Henry Bennet, 1st Earl of Arlington

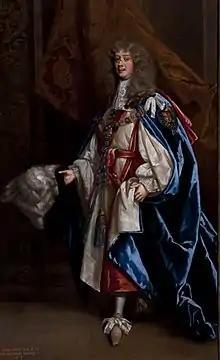
Portrait by Peter Lely 1674

Henry Bennet, 1st Earl of Arlington (1618 – 28 July 1685) was an English statesman.